Erik Coleman

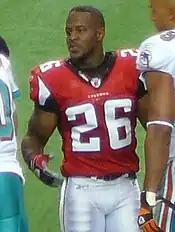
Coleman with the Atlanta Falcons in 2009

Erik James Coleman (born May 6, 1982) is an American former professional football safety who played in the National Football League (NFL). He was selected by the New York Jets in the fifth round of the 2004 NFL draft and also played for the Atlanta Falcons and Detroit Lions. He played college football at Washington State.